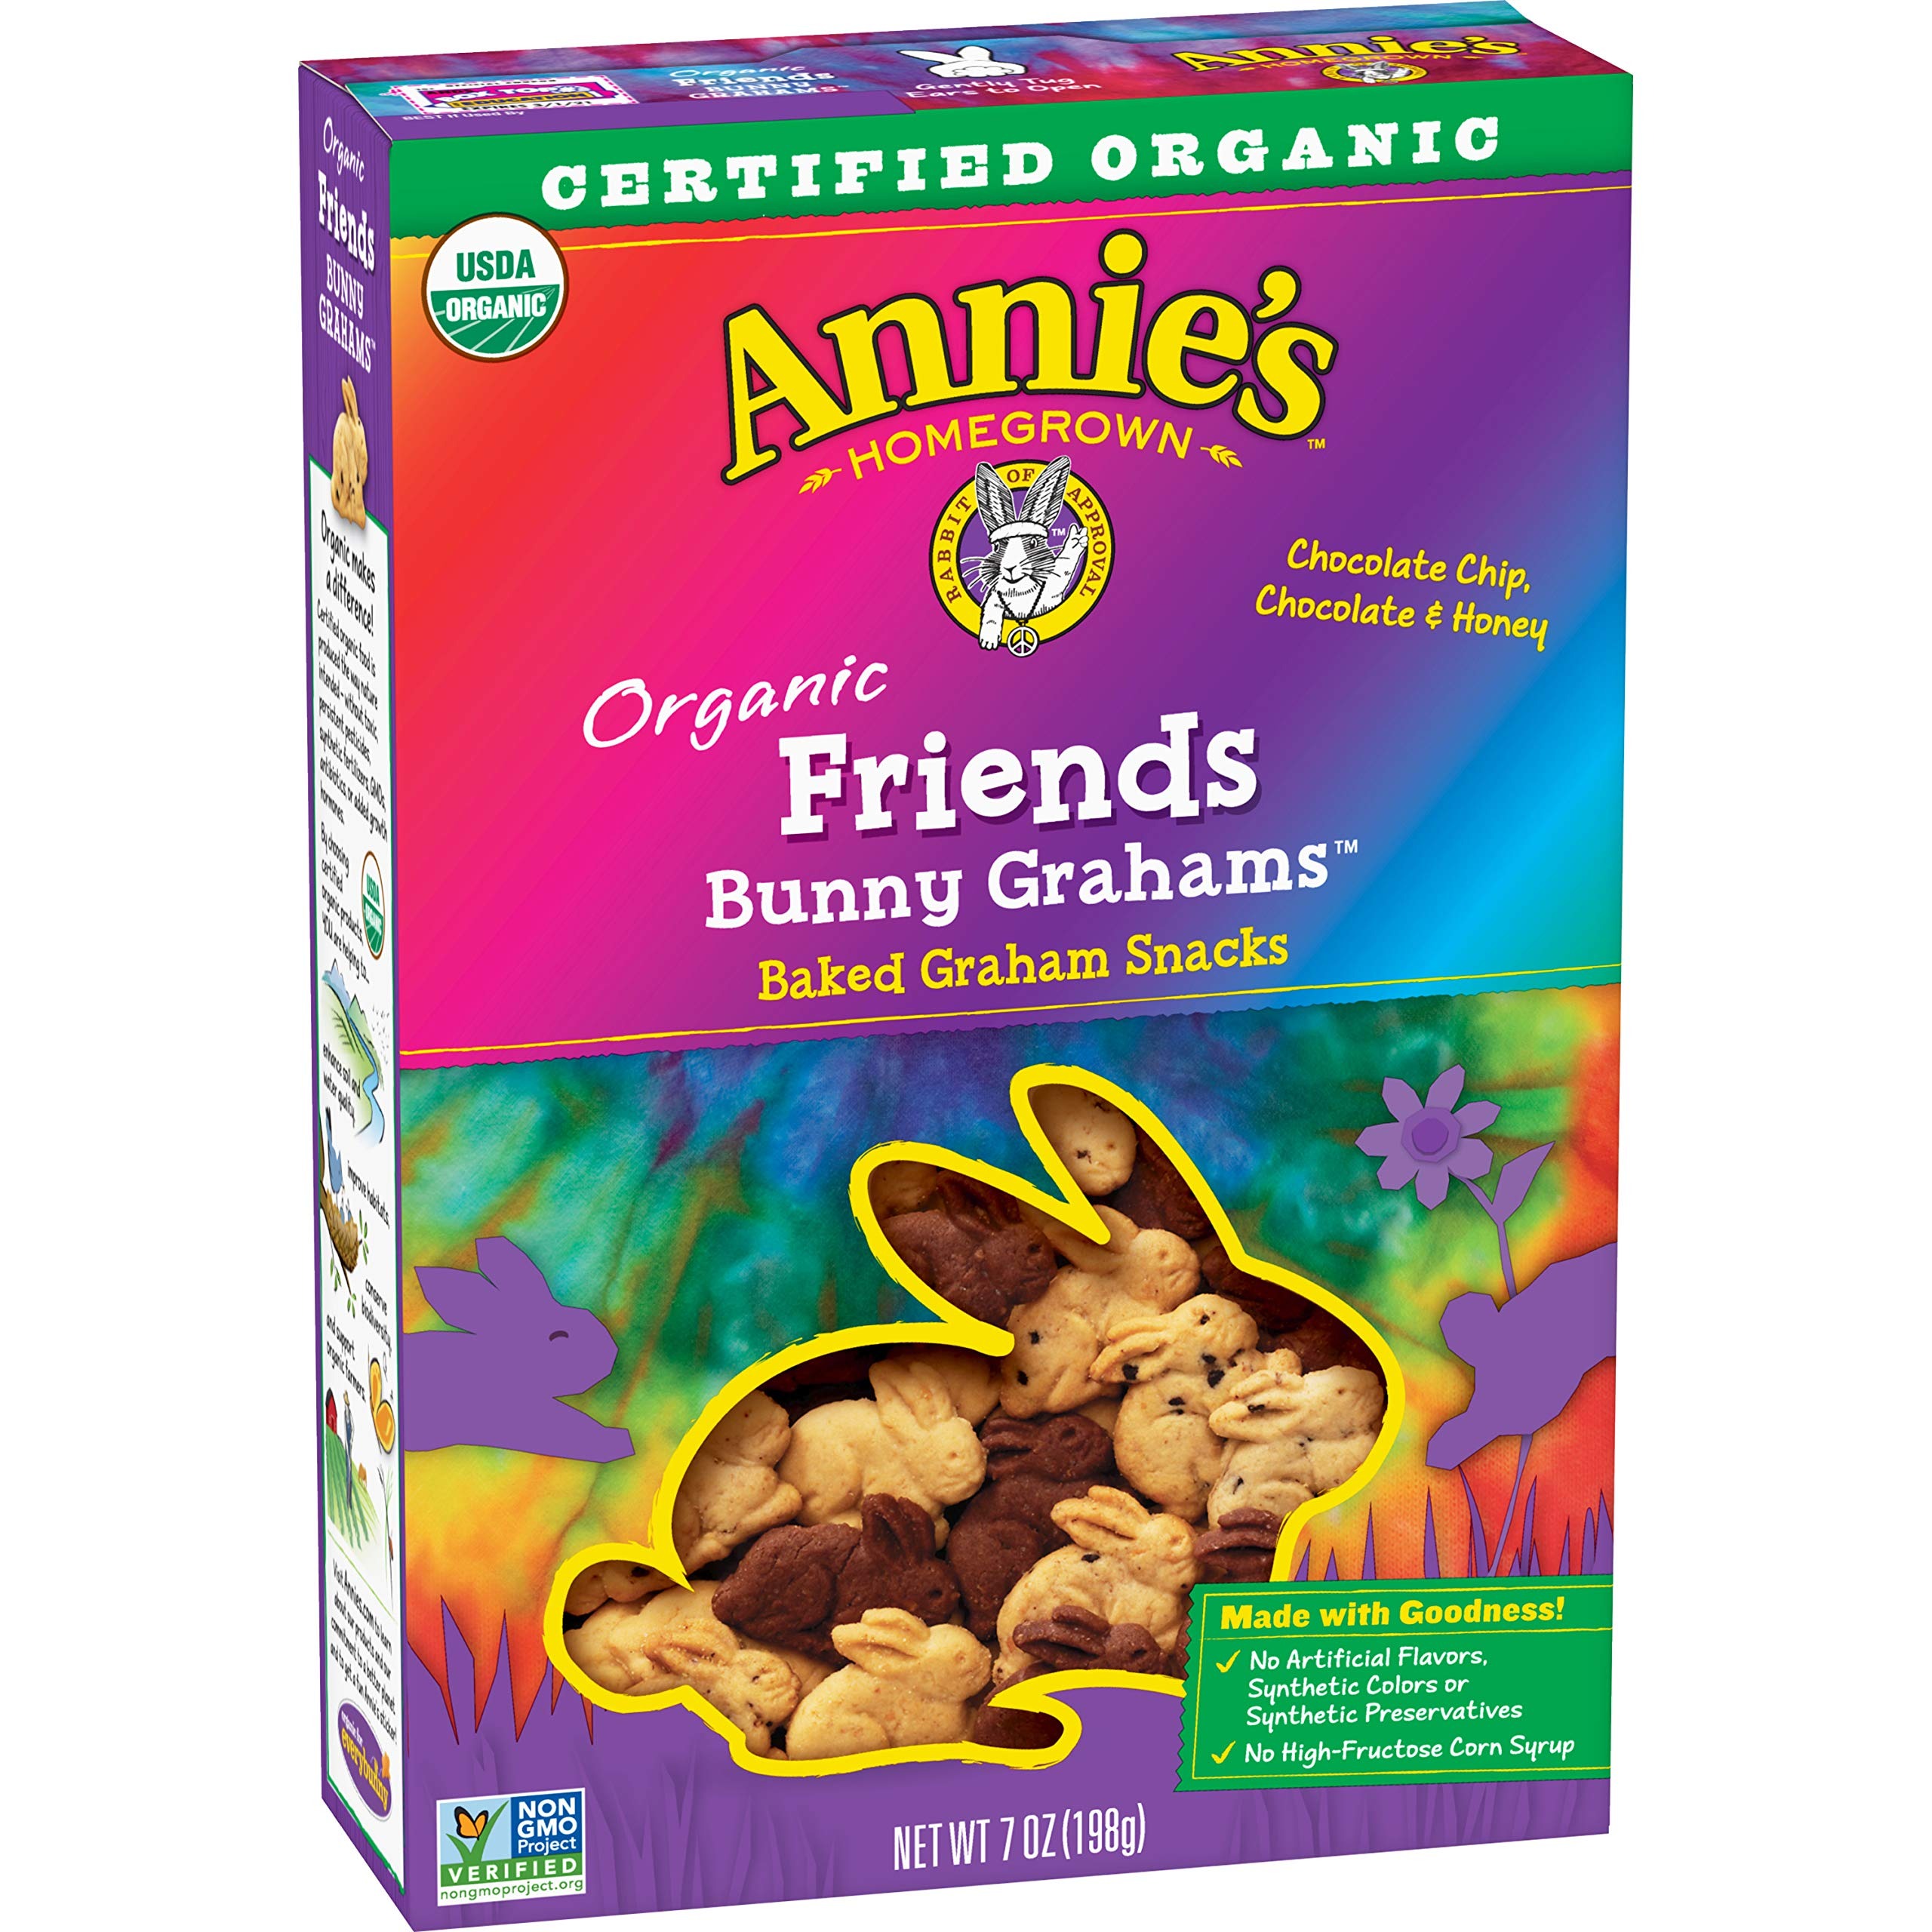
Item Name: Annie's Homegrown Bunny Graham Friends (Honey, Chocolate & Chocolate Chip), 7-Ounce
Bullet Point: Annie's Homegrown Bunny Graham Friends (Honey, Chocolate & Chocolate Chip), 7-Ounce
Value: 7.0
Unit: Ounce

Price: 4.99